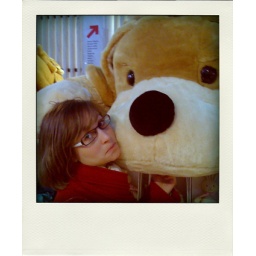
Huge plush dog at FAO Schwarz and a dog lover girl sad because it didn't fit in our suitcase.